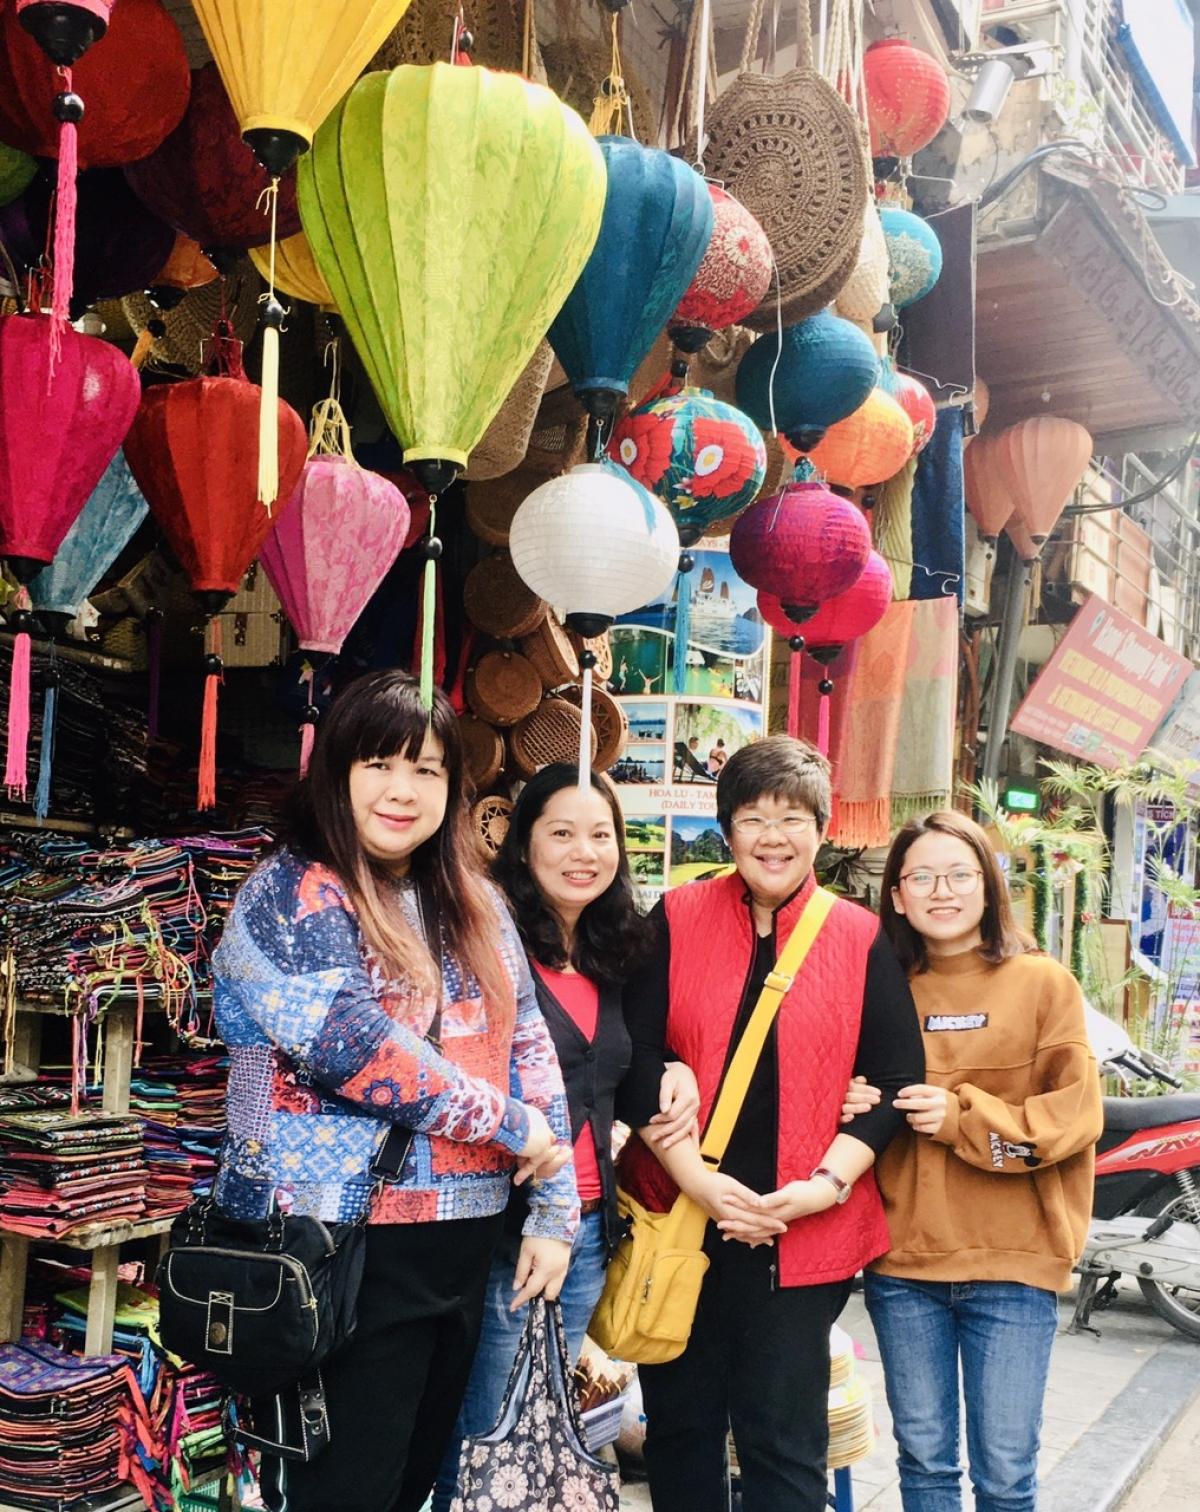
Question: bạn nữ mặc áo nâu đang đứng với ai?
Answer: với ba người phụ nữ bên cạnh